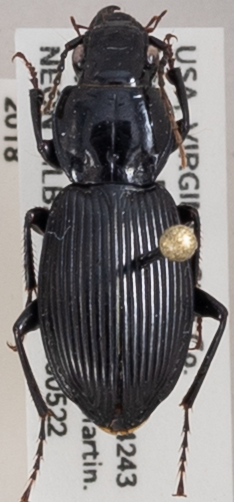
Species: Pterostichus coracinus
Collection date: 2018-05-22
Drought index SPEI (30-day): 1.466
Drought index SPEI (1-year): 0.554
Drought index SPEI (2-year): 0.678